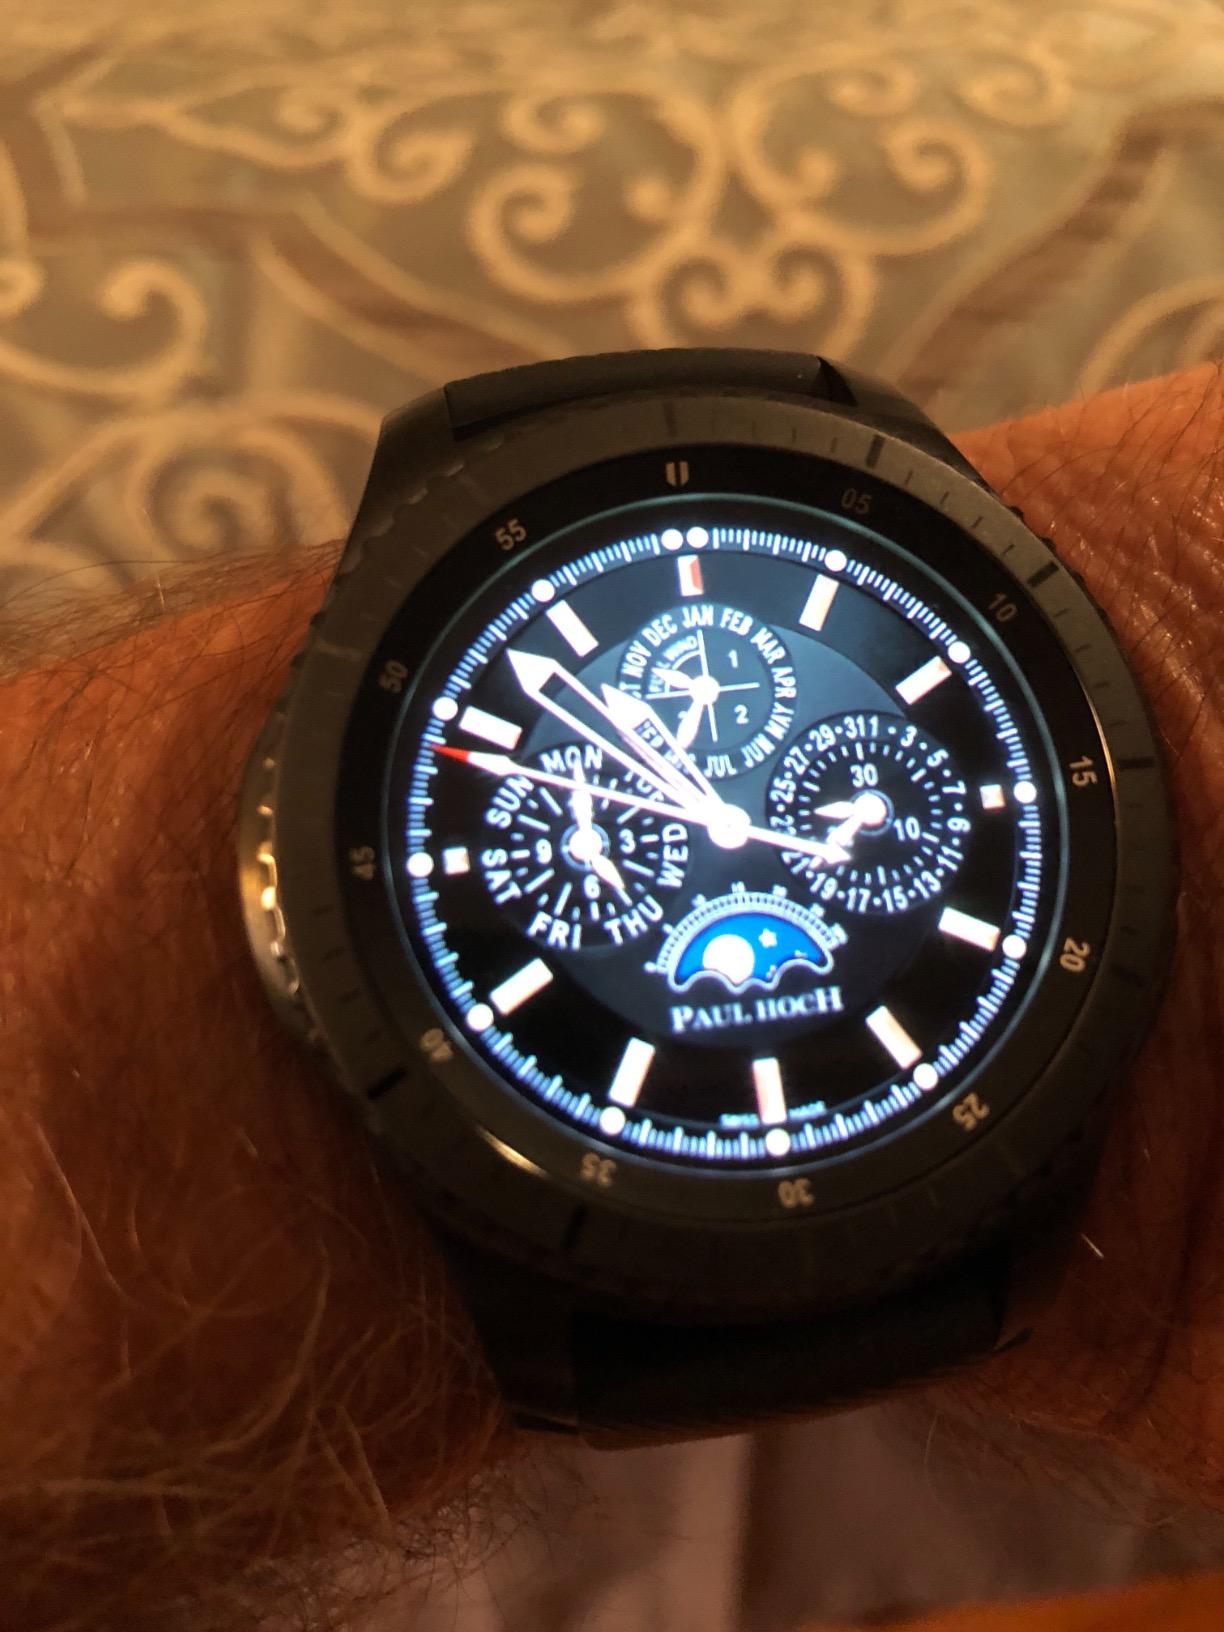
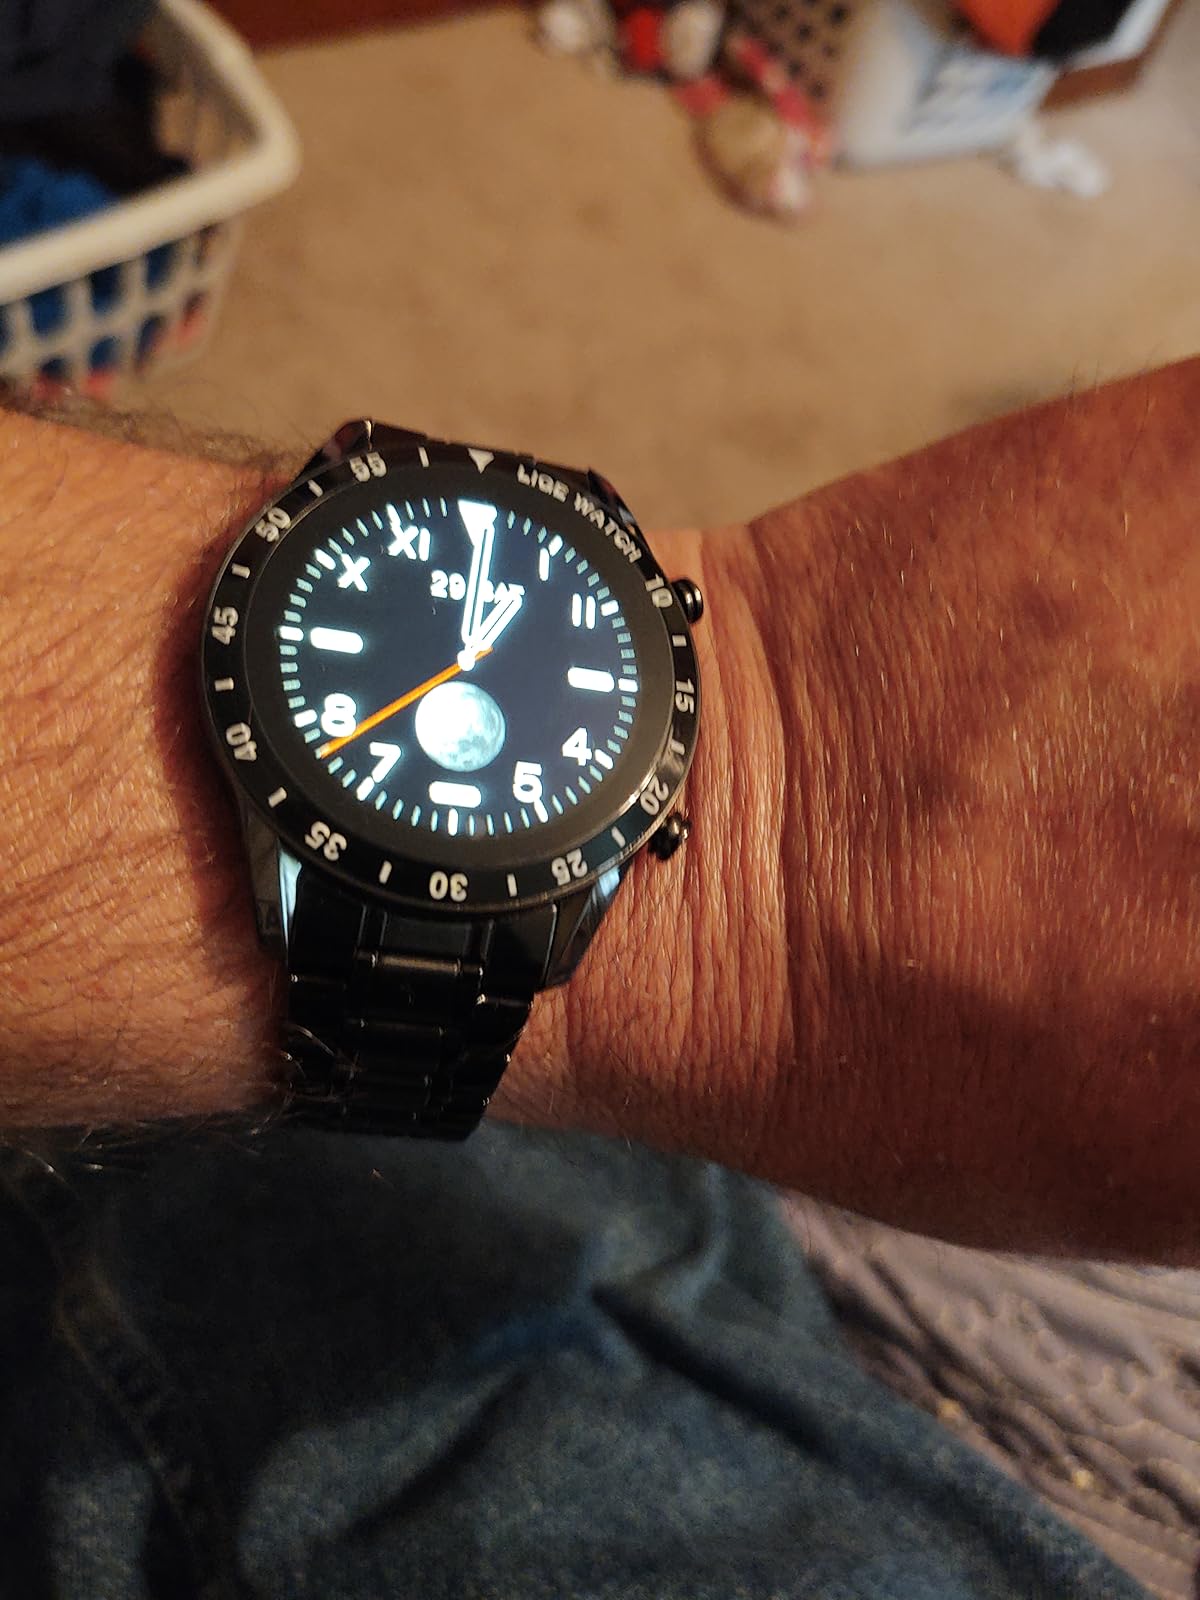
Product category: smartwatch
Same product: no